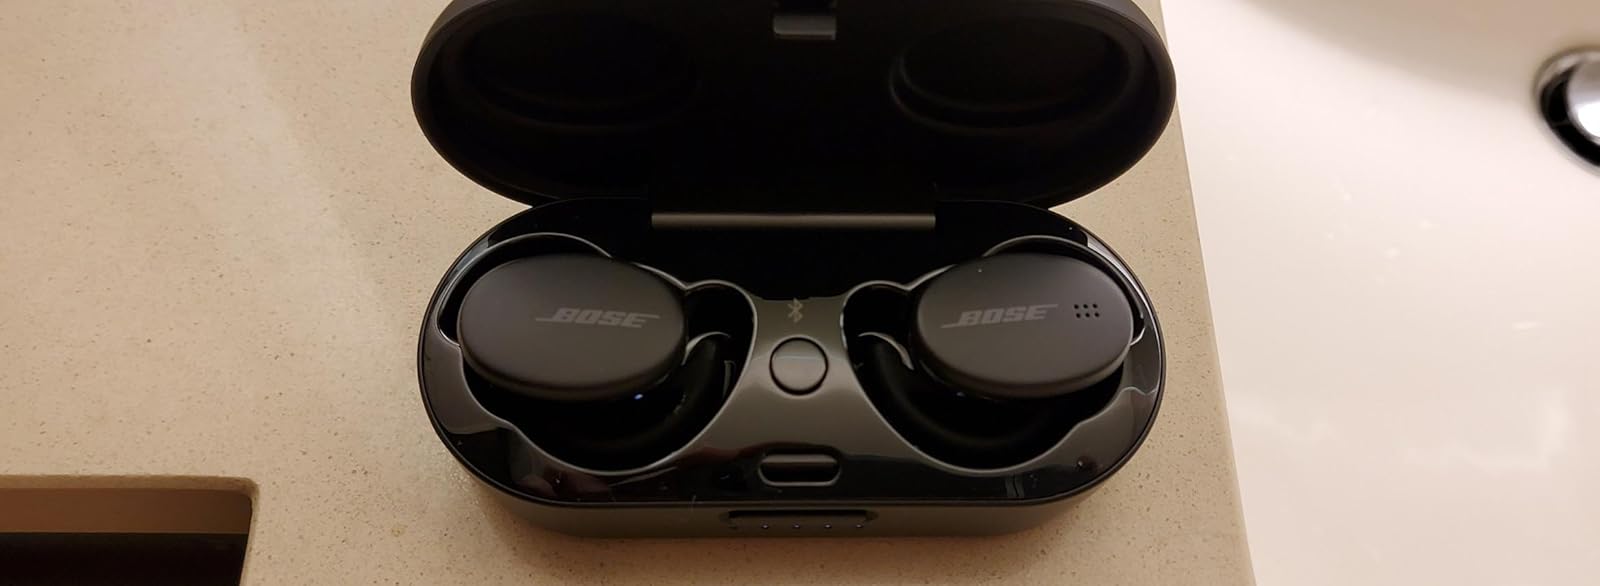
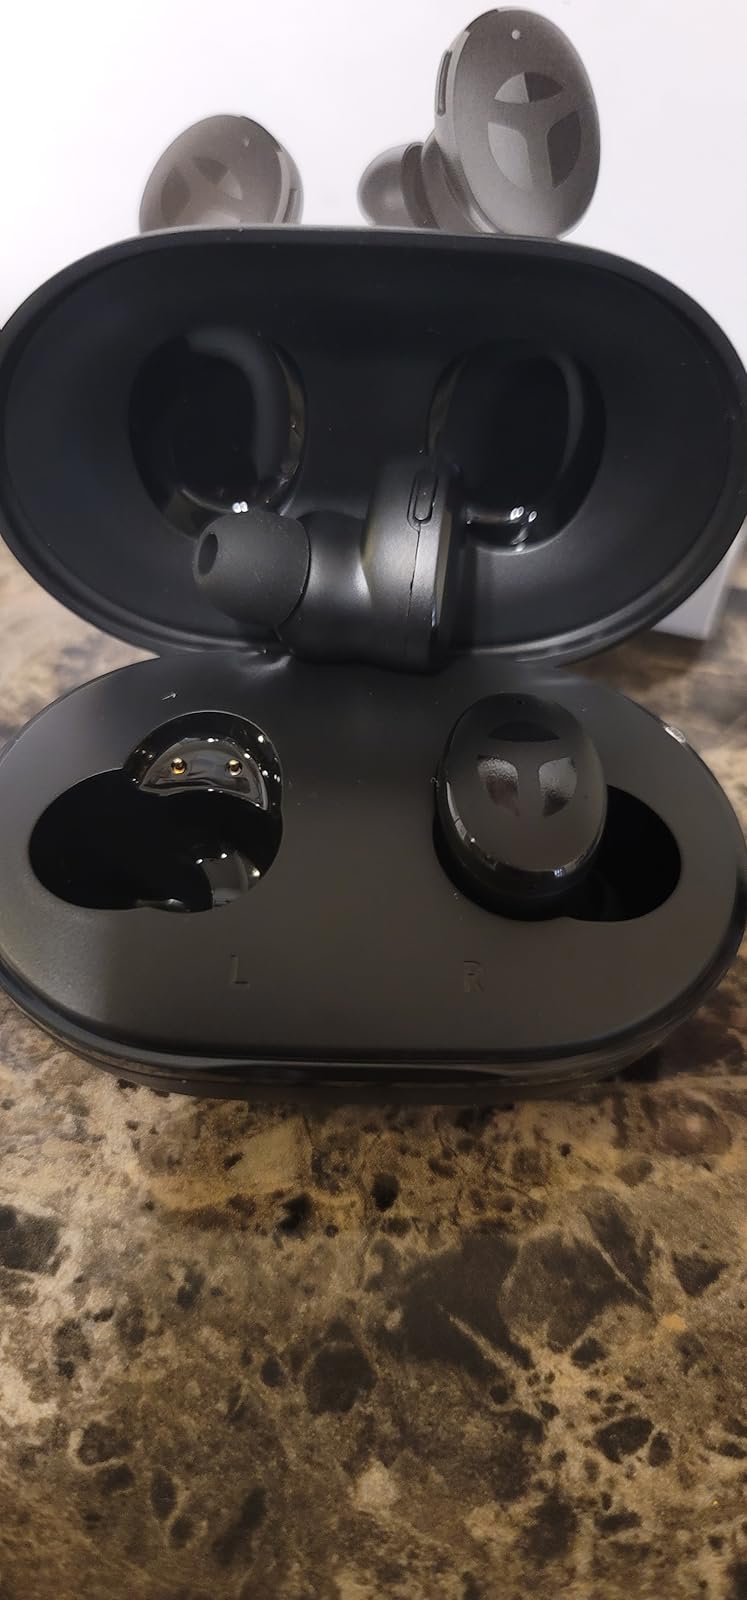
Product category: earbuds
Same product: no